Song Yoo-geun

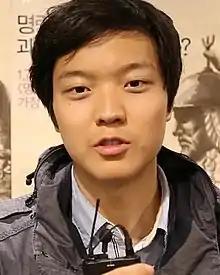

Song Yoo-geun (born November 27, 1997) is a South Korean person who gained recognition as a child prodigy in South Korea since 2004. After graduating college in 2009, he was involved in a number of controversies during his ultimately unsuccessful doctorate program at Korean University of Science and Technology (UST), including one involving his paper in October 2015 written with his advisor, Park Seok-jae. The paper, entitled "Axisymmetric, Nonstationary Black Hole Magnetospheres: Revisited" appeared in the "Astrophysical Journal" (ApJ). However, the paper was soon retracted due to concerns that it plagiarized a 2002 book chapter.